Tiger Mask donation phenomenon

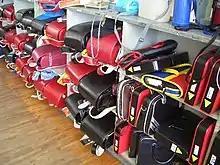
"Randoseru" backpacks at a school, the main object in donations to orphanages across Japan

The Tiger Mask donation phenomenon is a series of donations of "randoseru" (school backpacks) and other items to orphanages around Japan. The first donation happened when someone left ten 30,000-yen backpacks at a child guidance center in Gunma Prefecture on Christmas Day in 2010. A note attached to the bags was signed "Naoto Date", the real name of the titular character of "Tiger Mask", a popular 1960s and 1970s manga about a wrestler who fought for orphans, being raised in an orphanage himself. Since the initial donation, copycat donations have appeared around Japan at various facilities for children, ranging from more backpacks to toys, food, and monetary gifts.